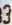
Number: 3